Miagao

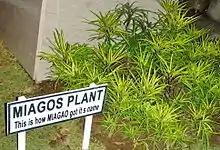
A picture of miagos plant at the front of Miagao Municipal Hall. Miagao derived its name from this plant.

A settlement in Damilisan were recorded by Spanish Map early in 1700 with 13,493 people and 2,974 houses. Miagao gained its independence as a municipality in 1716 . Prior to that, it used to be a part of an "arrabal" of four different towns in southern Iloilo. Until 1580, Miagao was an arrabal of Oton. From 1580 until 1652, it was an arrabal of Tigbauan. It was an arrabal of Suaraga (now San Joaquin) from 1652 to 1703 and before becoming independent, it became an arrabal of Guimbal from 1703 to 1716. In 1731, Miagao had its first capitan and teniente mayor (now equivalent to mayor and vice mayor) after an election was held in Guimbal under the supervision of Victorino C. Ma., an authorized representative of the governor.